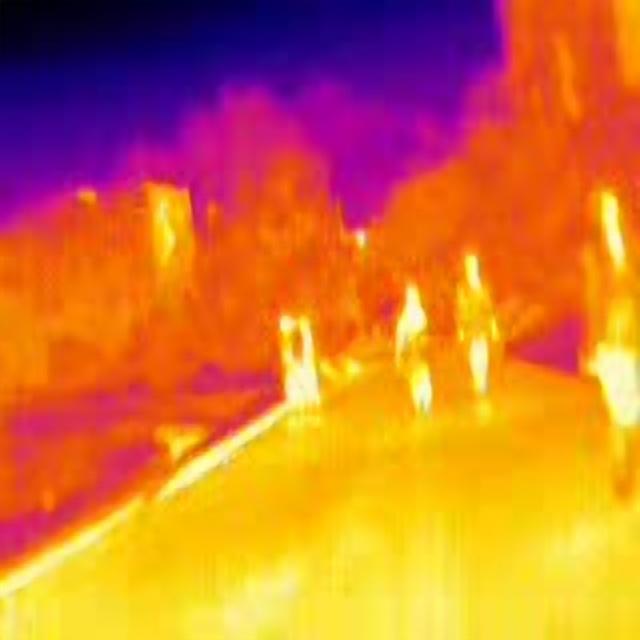
Detected objects:
label: person
label: person
label: person
label: person
label: person